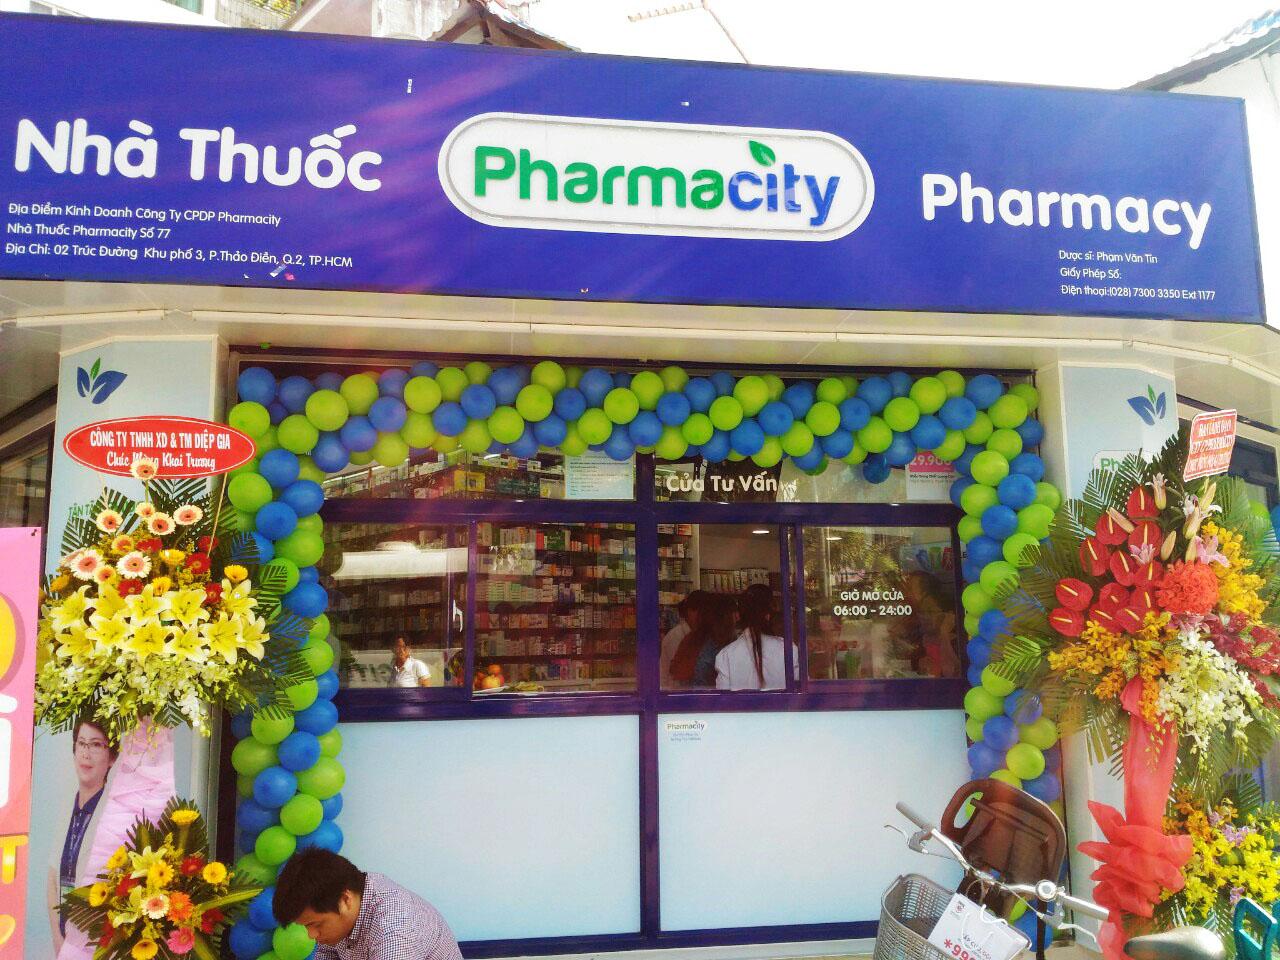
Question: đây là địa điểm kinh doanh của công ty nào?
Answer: đây là địa điểm kinh doanh của công ty cpdp pharmacity